Artillery School (Italy)

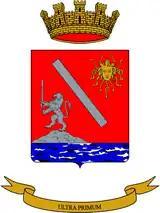
Coat of arms of the 1st Self-Propelled Field Artillery Group ""Cacciatori delle Alpi"".

In January 1976 the Army established two Artillery Groups, operational and demonstrative pawns of the School: the 1st Self-Propelled Field Artillery Group ""Cacciatori delle Alpi"", formed from the 8th Army Corps Self-propelled Field Artillery Group, and the 18th Field Artillery Group ""Gran Sasso"" formed from the 1st Group of the 13th Artillery Regiment. On 2 May 1976 the 1st Group inherited the War Flag, the Red Tie and the Garibaldi traditions of the 1st Artillery Regiment.